Trevor Gott

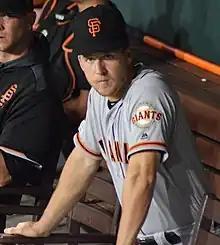
Gott with the Giants in 2019

Trevor Vaughan Gott (born August 26, 1992) is an American professional baseball pitcher in the Seattle Mariners organization. He has previously played in Major League Baseball (MLB) for the Los Angeles Angels of Anaheim, Washington Nationals, San Francisco Giants, Milwaukee Brewers, and New York Mets. played college baseball at the University of Kentucky, and was drafted by the San Diego Padres in the sixth round of the 2013 Major League Baseball draft.